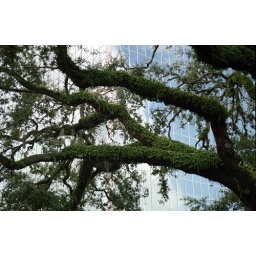
Oak tree with resurrection fern in front of a building on Lake Eola in Downtown Orlando. October 2005.